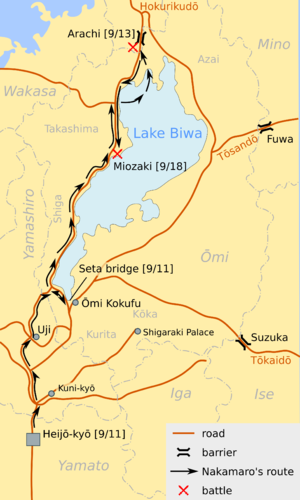
La rébellion de Fujiwara no Nakamaro est une confrontation militaire de courte durée et infructueuse de l'époque de Nara de l'histoire du Japon, résultant d'une lutte de pouvoir entre l'ancienne impératrice Kōken et la principale figure politique de l'époque, Fujiwara no Nakamaro du puissant clan Fujiwara.